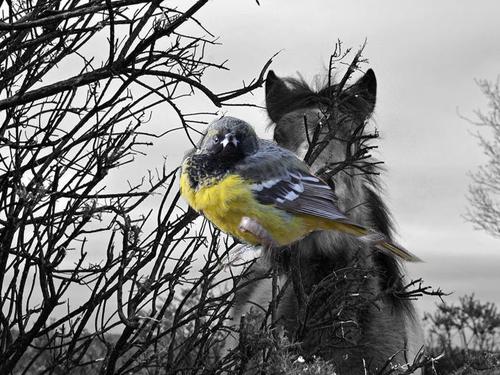
Bird species: Scott_Oriole
Bird type: landbird
Background: land